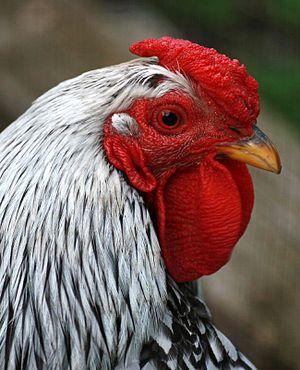
Cette liste des races de poules américaines n'est pas exhaustive. Elle recense essentiellement les races rencontrées en Europe.
La wyandotte est une race de poule domestique originaire des États-Unis. Elle doit son nom à la tribu indienne des Hurons-Wendat. On l'appelait à l'origine la sebright américaine ou la sebright cochin.